Japanese influence on Korean culture

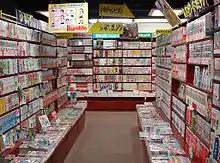
Comic and anime store

In 1998, Korea lifted the ban on Japanese pop culture, and Japanese animation officially legalized in Korea. Japan and Korea achieved a low price on television through the co-production of comics. In the late 1980s, Korea learned the technical know-how of Japanese manga through cooperation, and the level of television animation increased rapidly. By reducing the Japanese flavor of animation and adding Korean local elements, Korean comics have been created and arranged into TV animations. Animation are consumed as a lifestyle, and not only for children and teenager, but also for young people and even older.